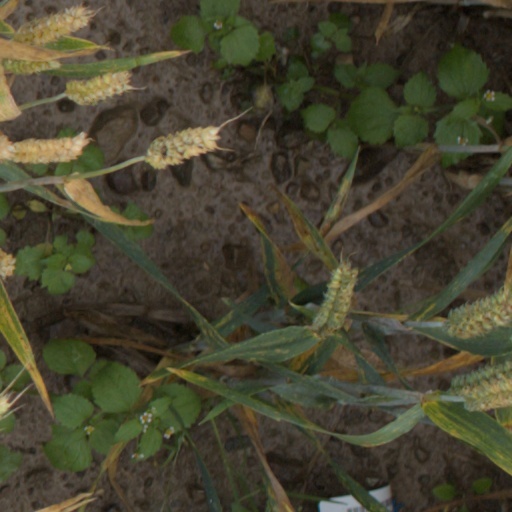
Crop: wheat